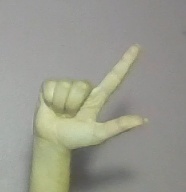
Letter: laam